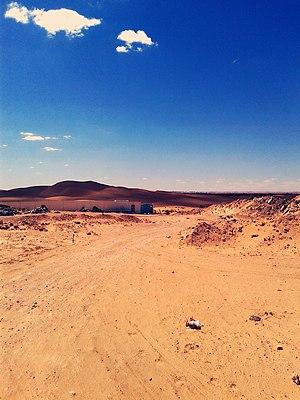
Ouargla est une ville du Nord-Est de l'Algérie et le chef-lieu de la wilaya d'Ouargla à 128 mètres d'altitude. L'agglomération compte 210 175 habitants, dont 133 024 pour la seule commune d'Ouargla. La ville figure parmi les plus riches d'Algérie et sa wilaya constitue un pôle économique en réserves de gaz et de pétrole, contenues sur le territoire de Hassi Messaoud. Avec 2 887 km², la ville dispose d'une superficie considérable. Elle est située dans le Nord du désert du Sahara et est connue pour la beauté de son sable rouge. Ouargla possède un climat désertique chaud. Ouargla est la première ville du Sahara à posséder un tramway.